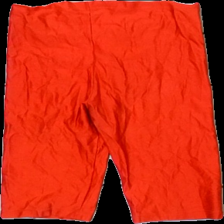
View: back
Type: Outerwear
Category: Ladies
Brand: Röhnish
Material: 100% nylon
Cut: None
Size: S
Season: Summer
Stains: Major
Damage: svart smuts fläck
Damage location: middle left
Damage 2: sliten och uttöjd
Damage 2 location: middle center
Price range: <50
Recommended usage: Export
Description: röda cykelbyxor